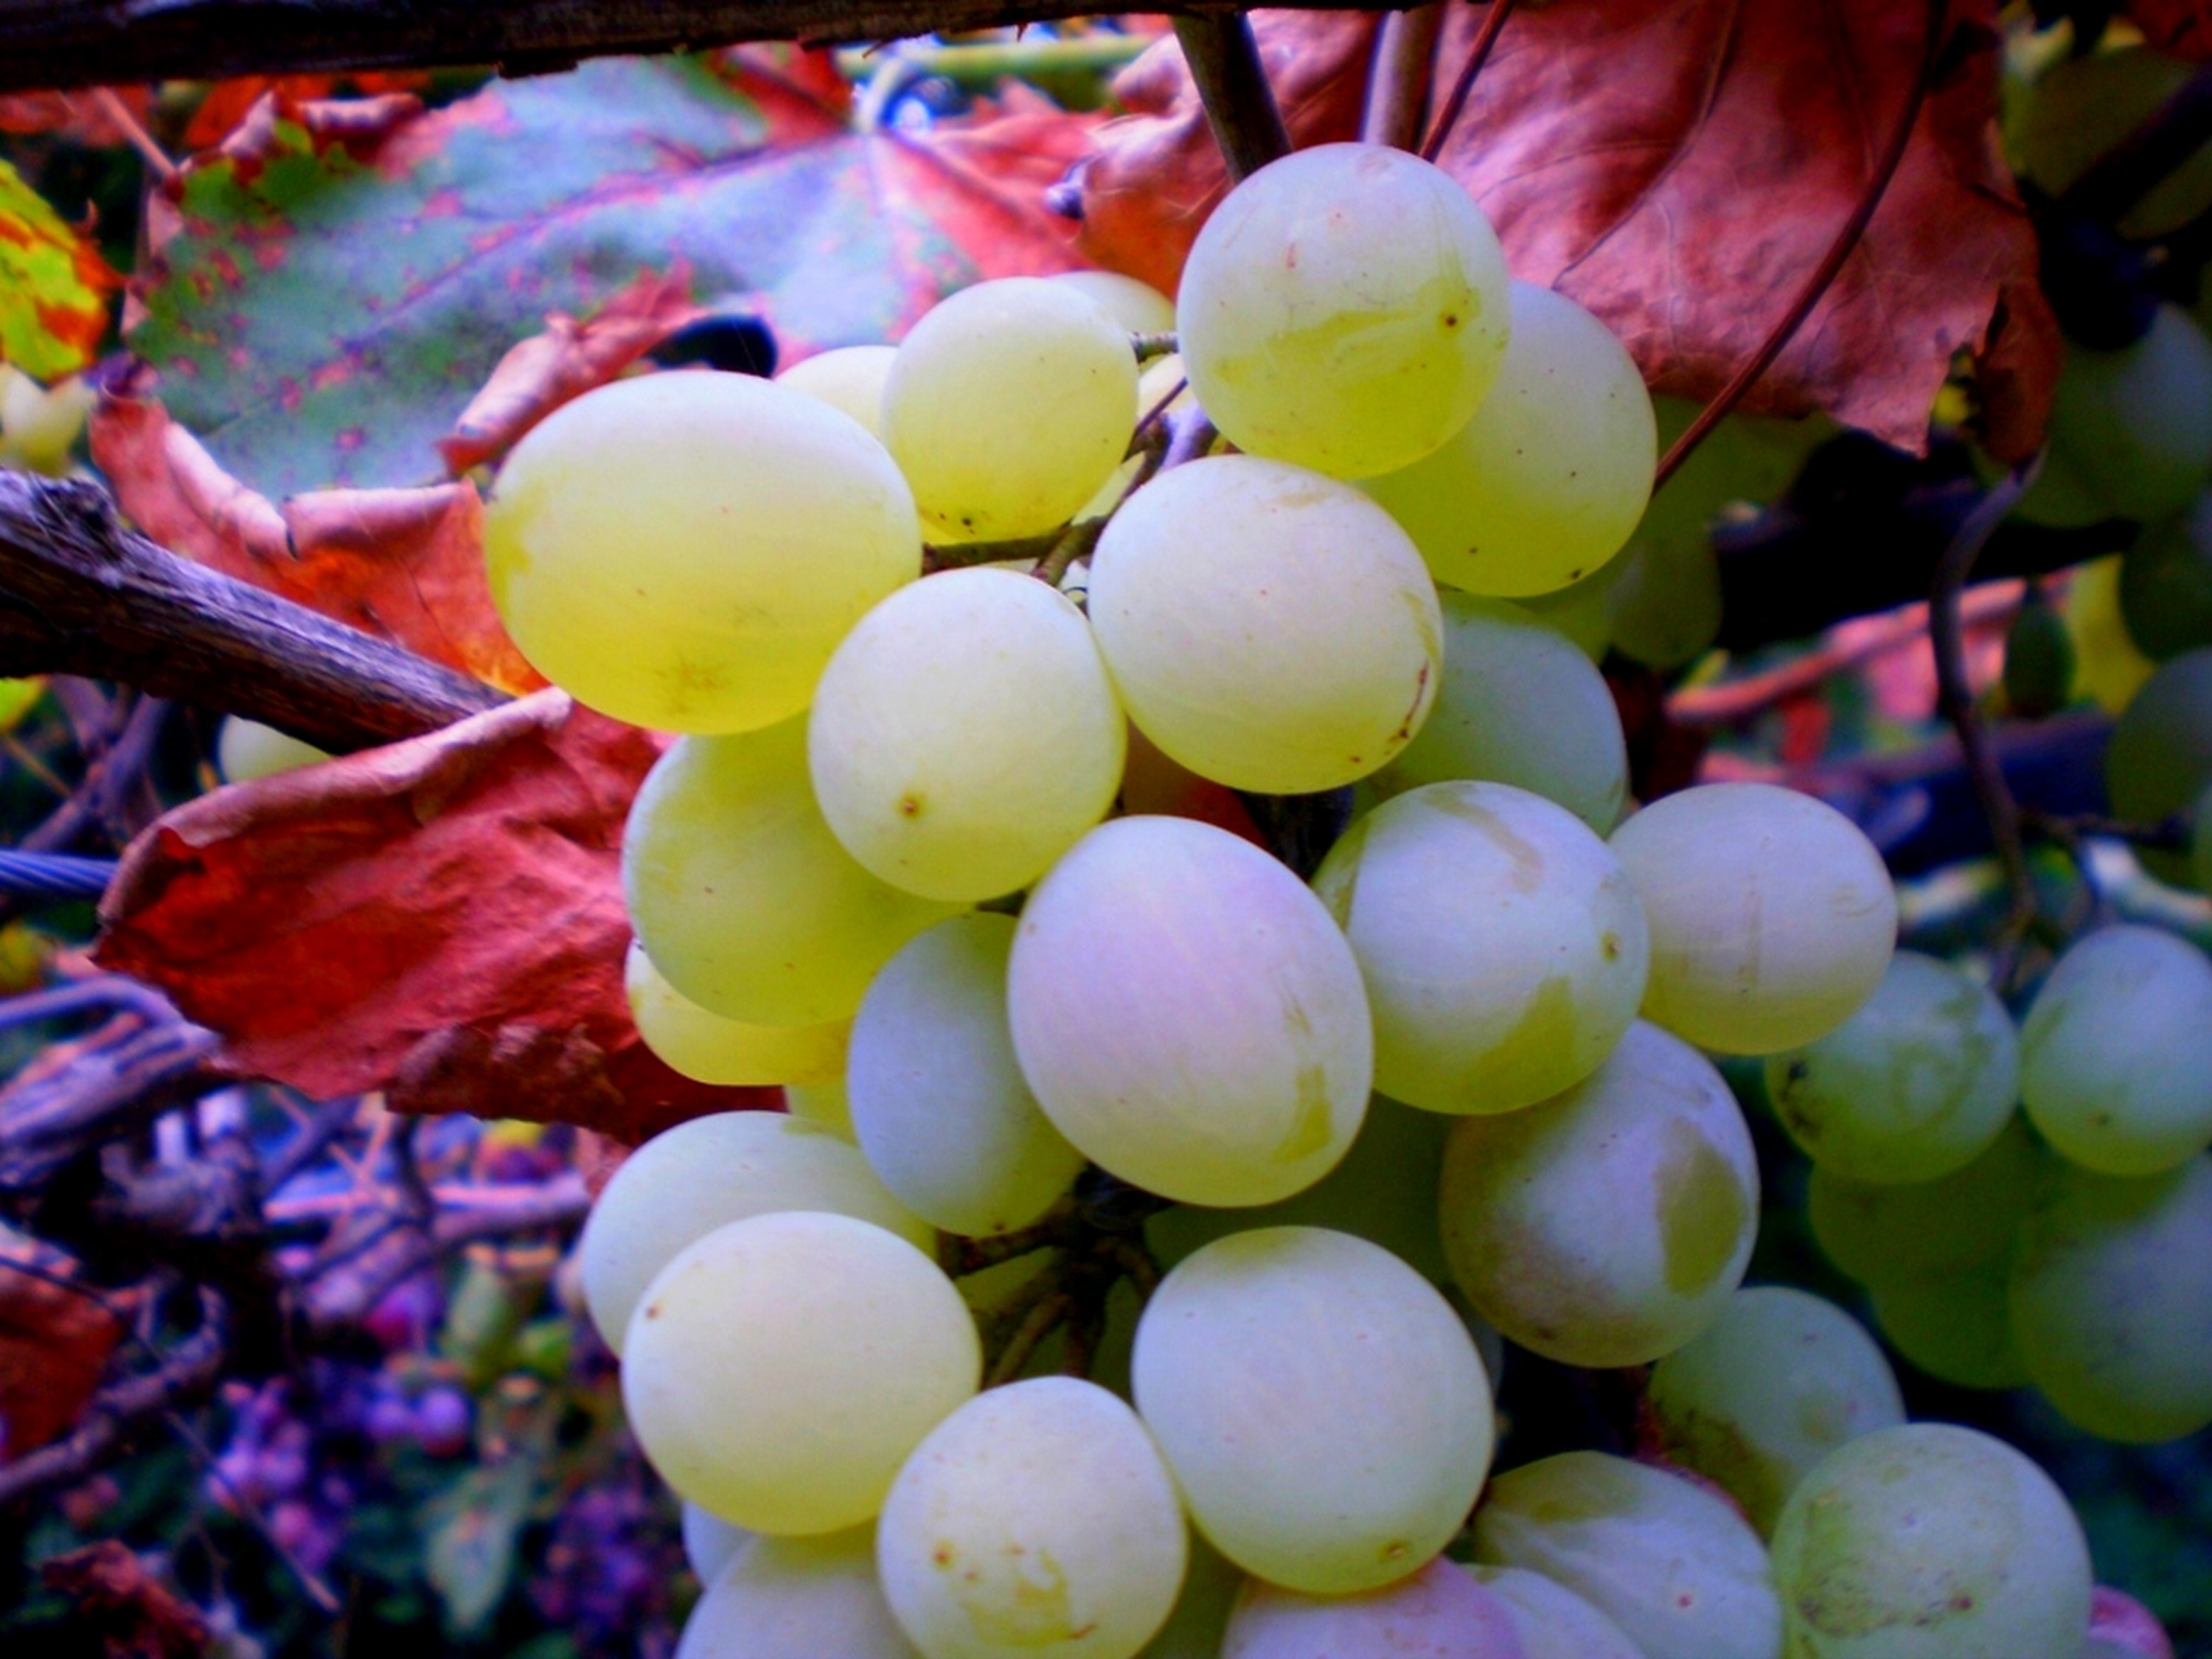
branch, blossom, plant, grape, wine, fruit, flower, food, green, harvest, produce, autumn, drink, flora, season, shrub, macro photography, flowering plant, vitis, land plant, grapevine family